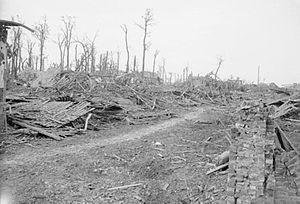
Flers est une commune française située dans le département de la Somme, en région Hauts-de-France.